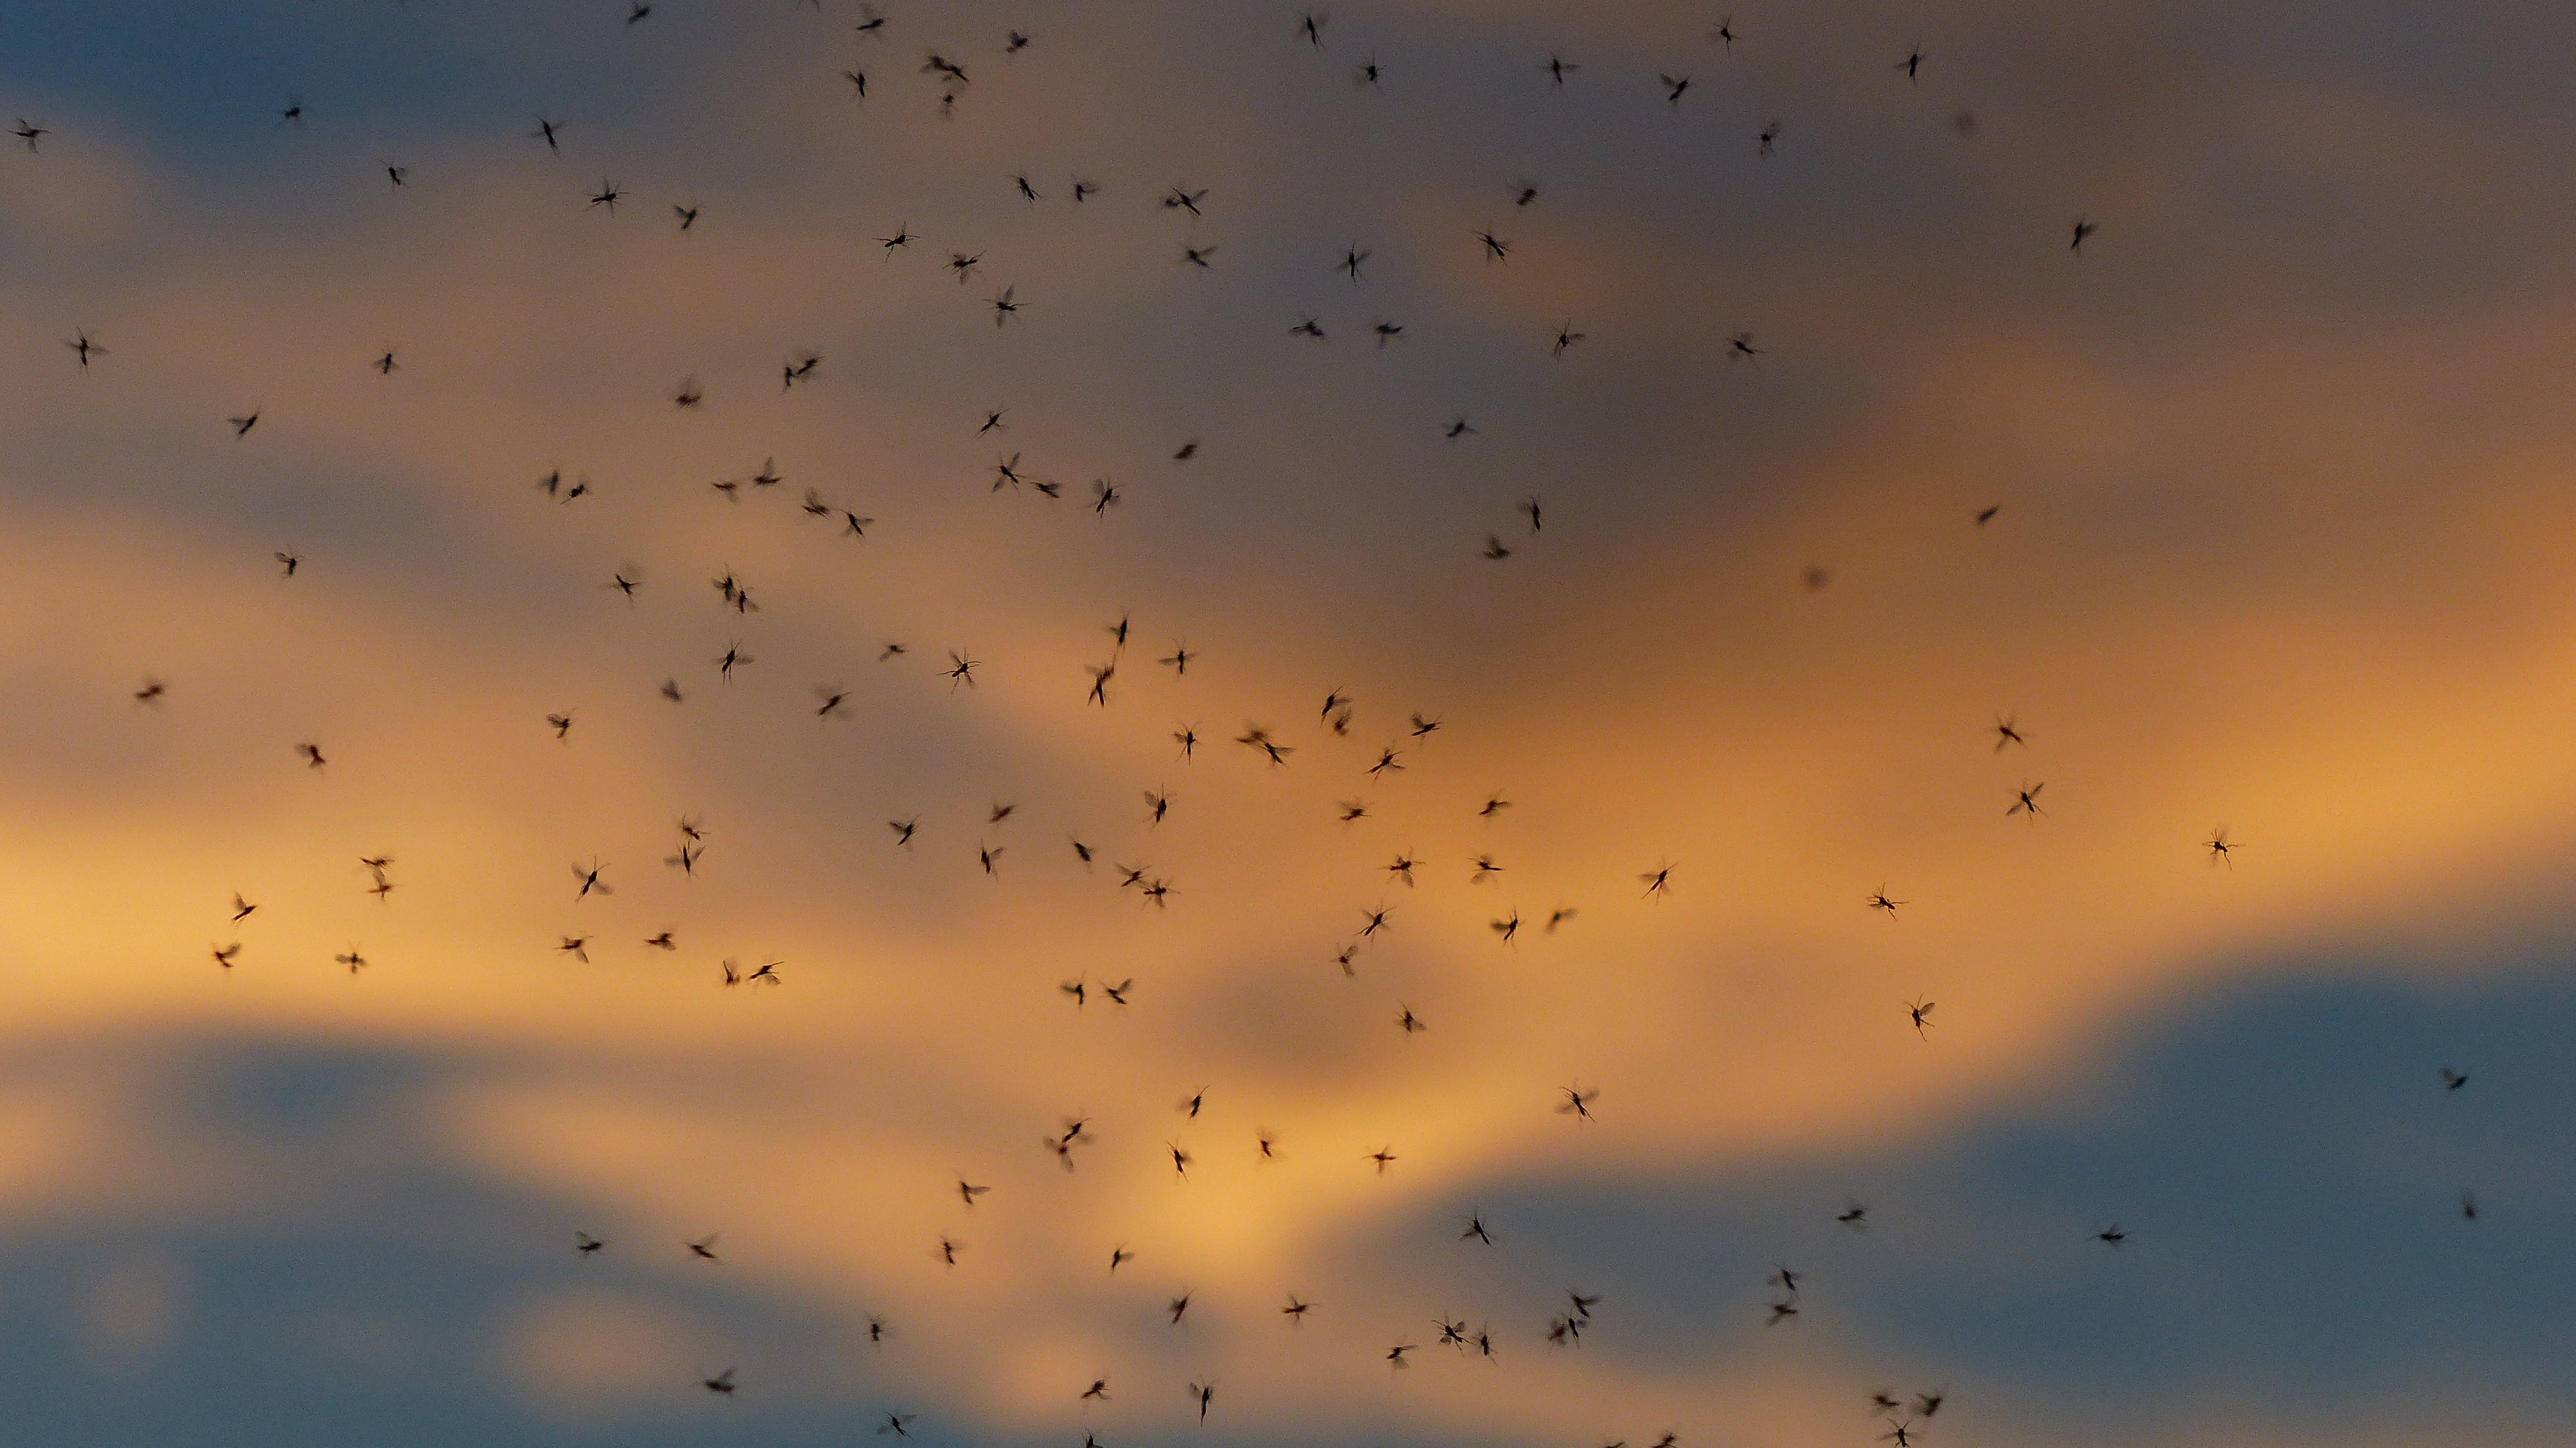
cloud, sky, morning, atmosphere, flock, fly, evening, insect, calm, rave, diptera, many, mass, back light, nematocera, bird migration, swarm, swarming, countless, meteorological phenomenon, mosquitoes, atmosphere of earth, ecoregion, animal migration, mosquito swarm, fliegenschwarm, en masse, dance mosquitoes, non biting midges, chironomidae, mosquitoes of flock of, swarms, partner determination, dance schools, bulk deposits